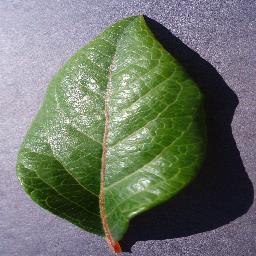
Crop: blueberry
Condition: healthy